Frank Matthews (drug trafficker)

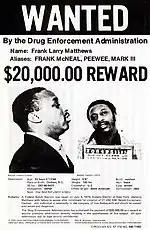
A wanted poster issued by the DEA

In December 1972, Matthews was indicted by federal prosecutors in Brooklyn for attempting to sell 40 pounds of cocaine in Miami, Florida, between April and September 1972. In January 1973, the DEA arrested Matthews at McCarran International Airport in Las Vegas, ahead of a planned trip to Los Angeles with his girlfriend, on charges of tax evasion and conspiracy to distribute heroin and cocaine. A federal magistrate originally set bail at $5 million, the highest bail amount ever set at the time. Bail was reduced to $2.5 million when Matthews agreed to not fight extradition to New York. After a few weeks in detention in New York, Matthews' bail was further reduced to $325,000. He was indicted on six counts of tax evasion and conspiracy to distribute heroin and cocaine and faced 50 years in prison.